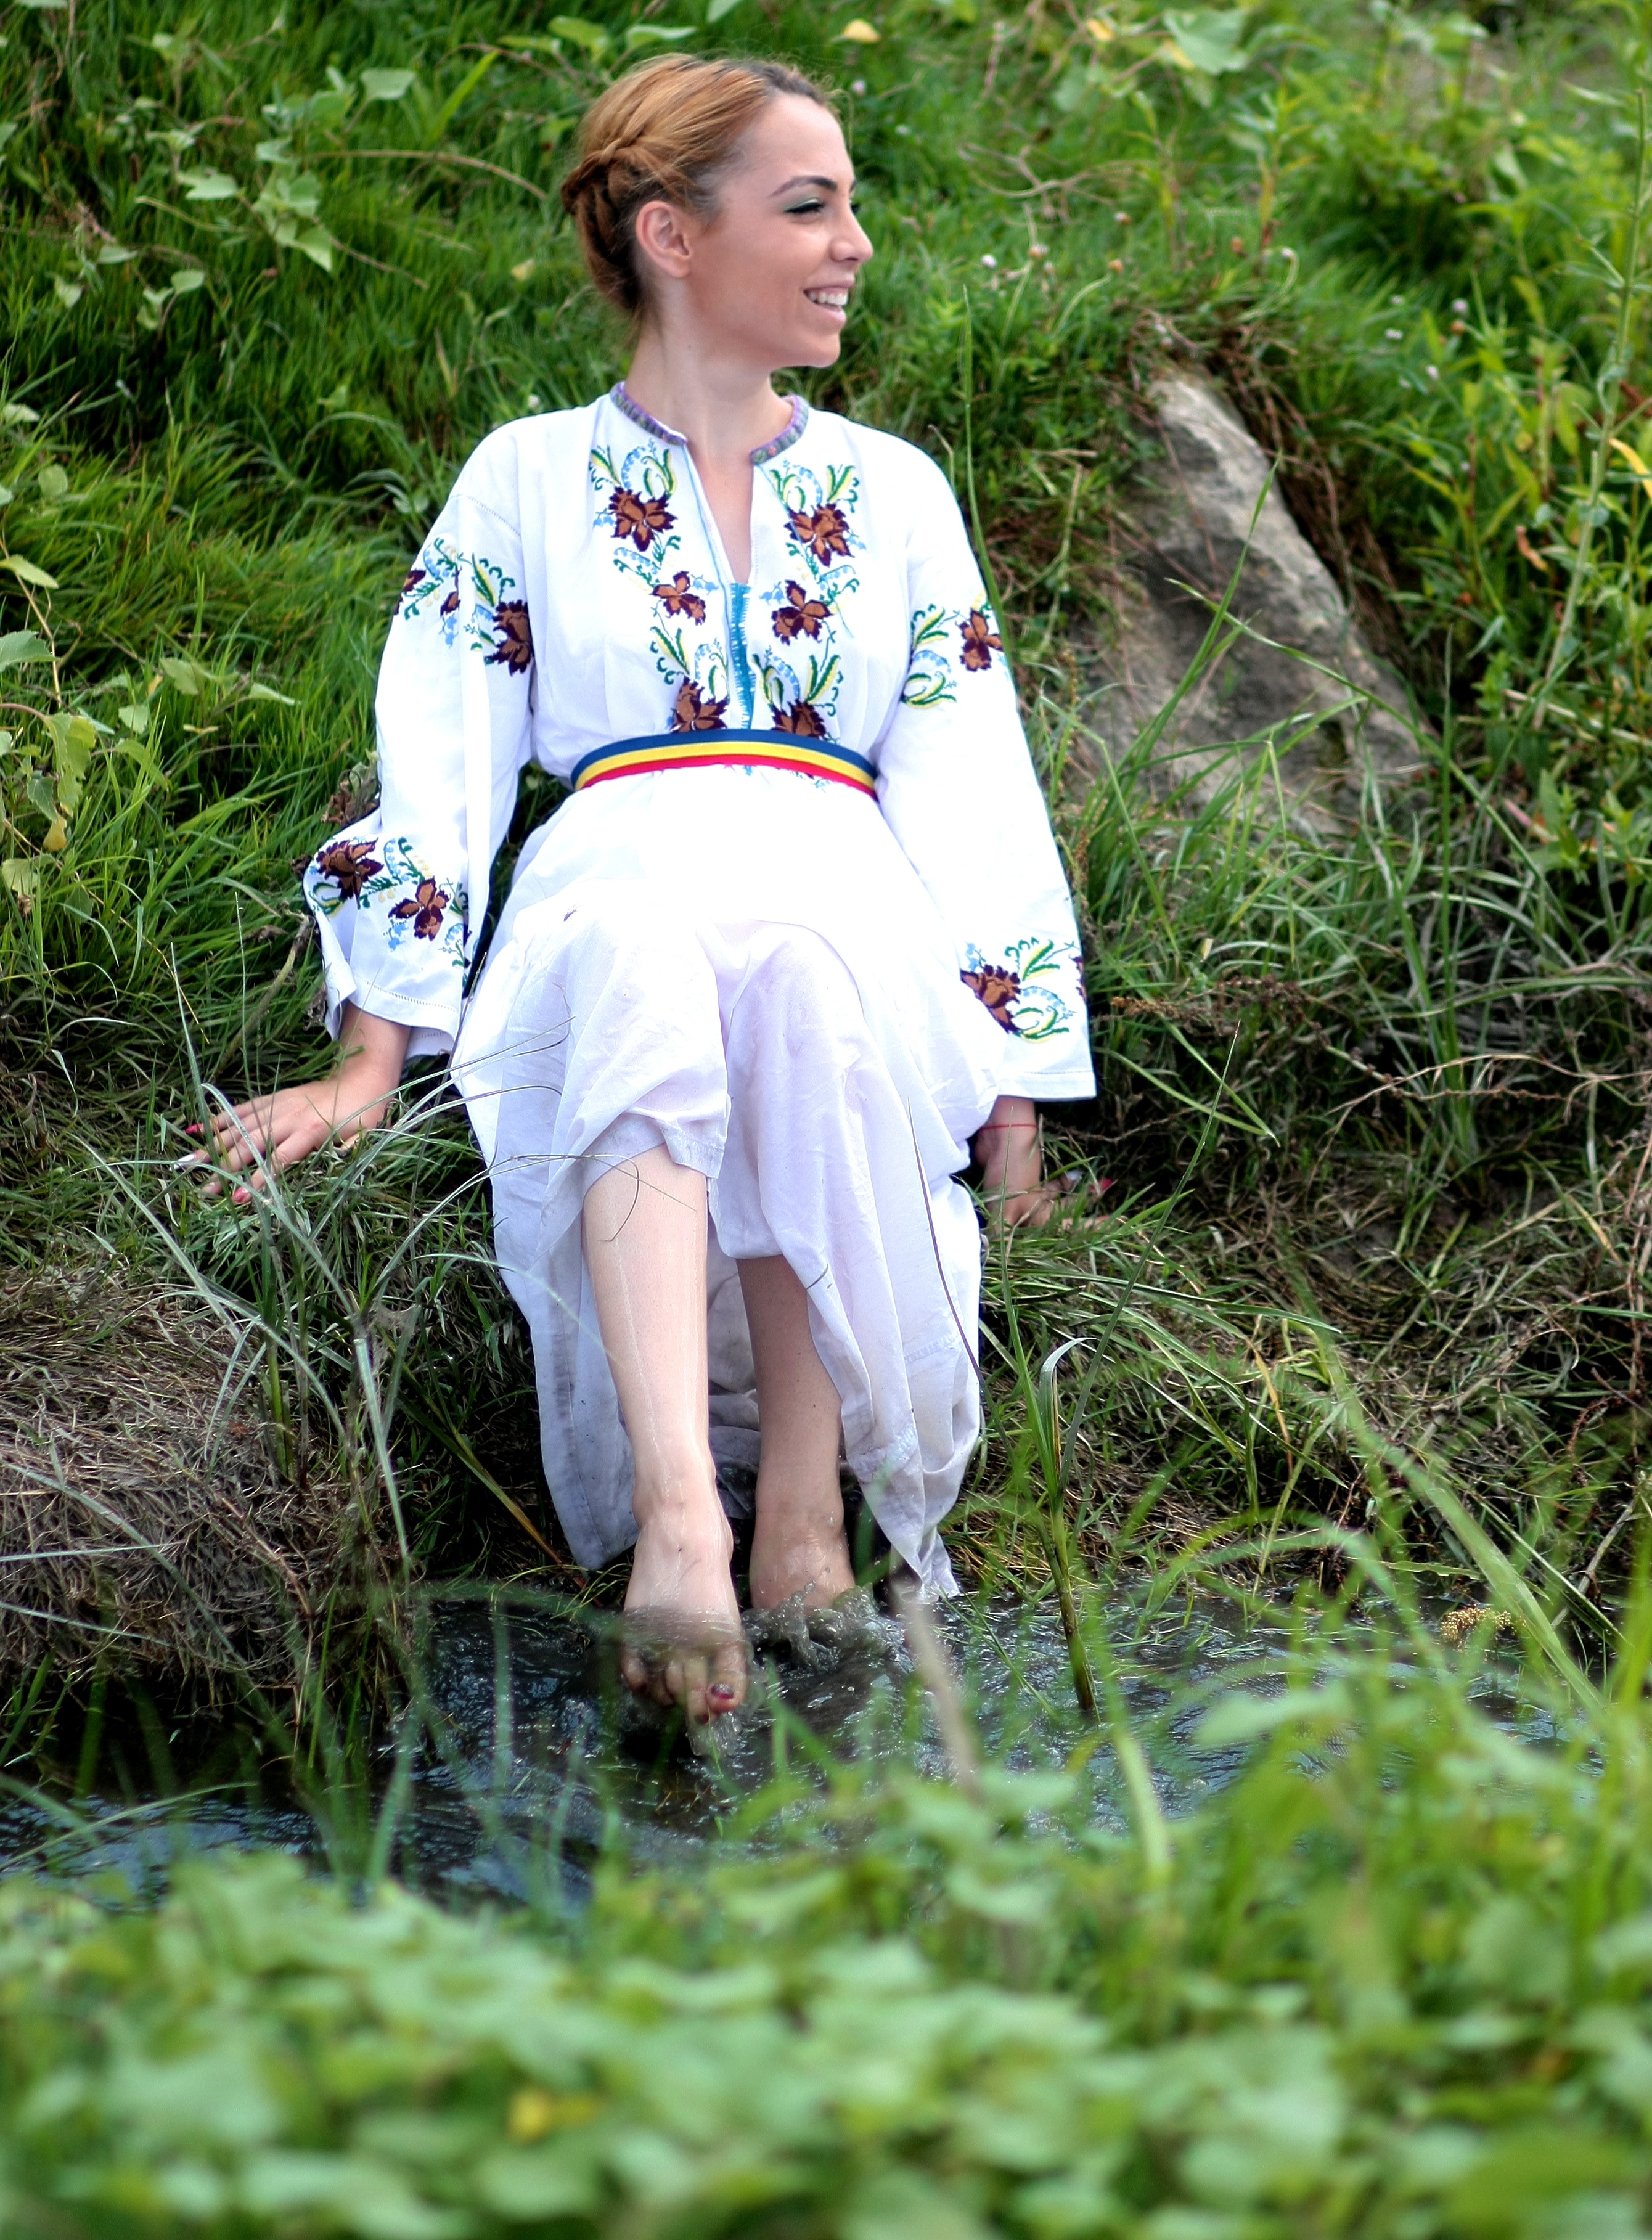
water, forest, grass, walking, suit, people, girl, meadow, flower, spring, green, child, dress, woodland, tradition, habitat, romanian, peasant woman, portrait photography